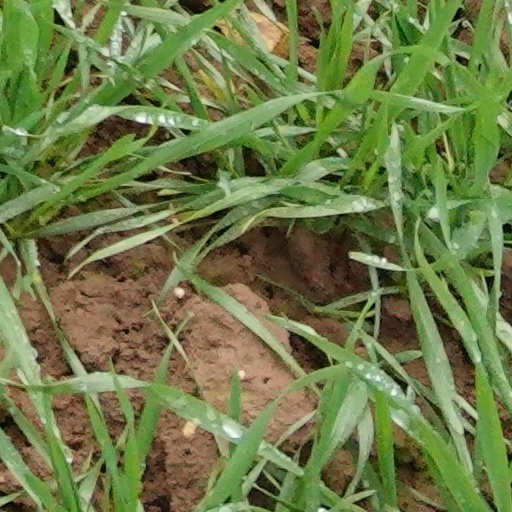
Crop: wheat